Answer in natural language. Consider the 3D positions of the objects in the scene and not just the 2D positions in the image. Is the centerpoint of  hemnes day bed (marked A) at a higher height than black metal chair (marked B)? Choose between the following options: no or yes
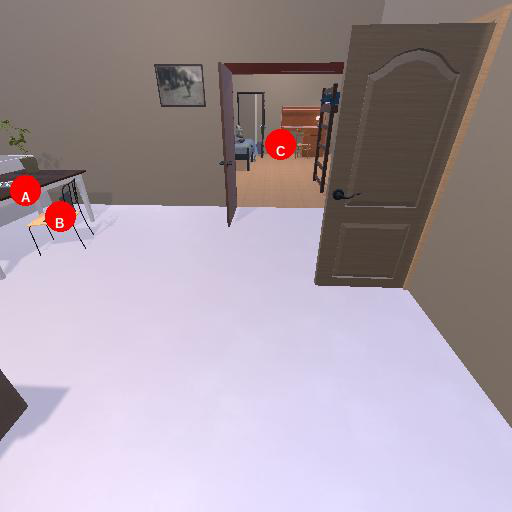
<answer>no</answer>